Tenacious D (TV series)

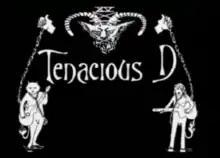
Title card

Tenacious D is a limited television series that ran on HBO from 1997 to 2000. It features the fictional accounts of the real-life comedy rock duo of the same name, which is composed of members Jack Black and Kyle Gass. All of the episodes of the show are available on Tenacious D's "The Complete Master Works" DVD.